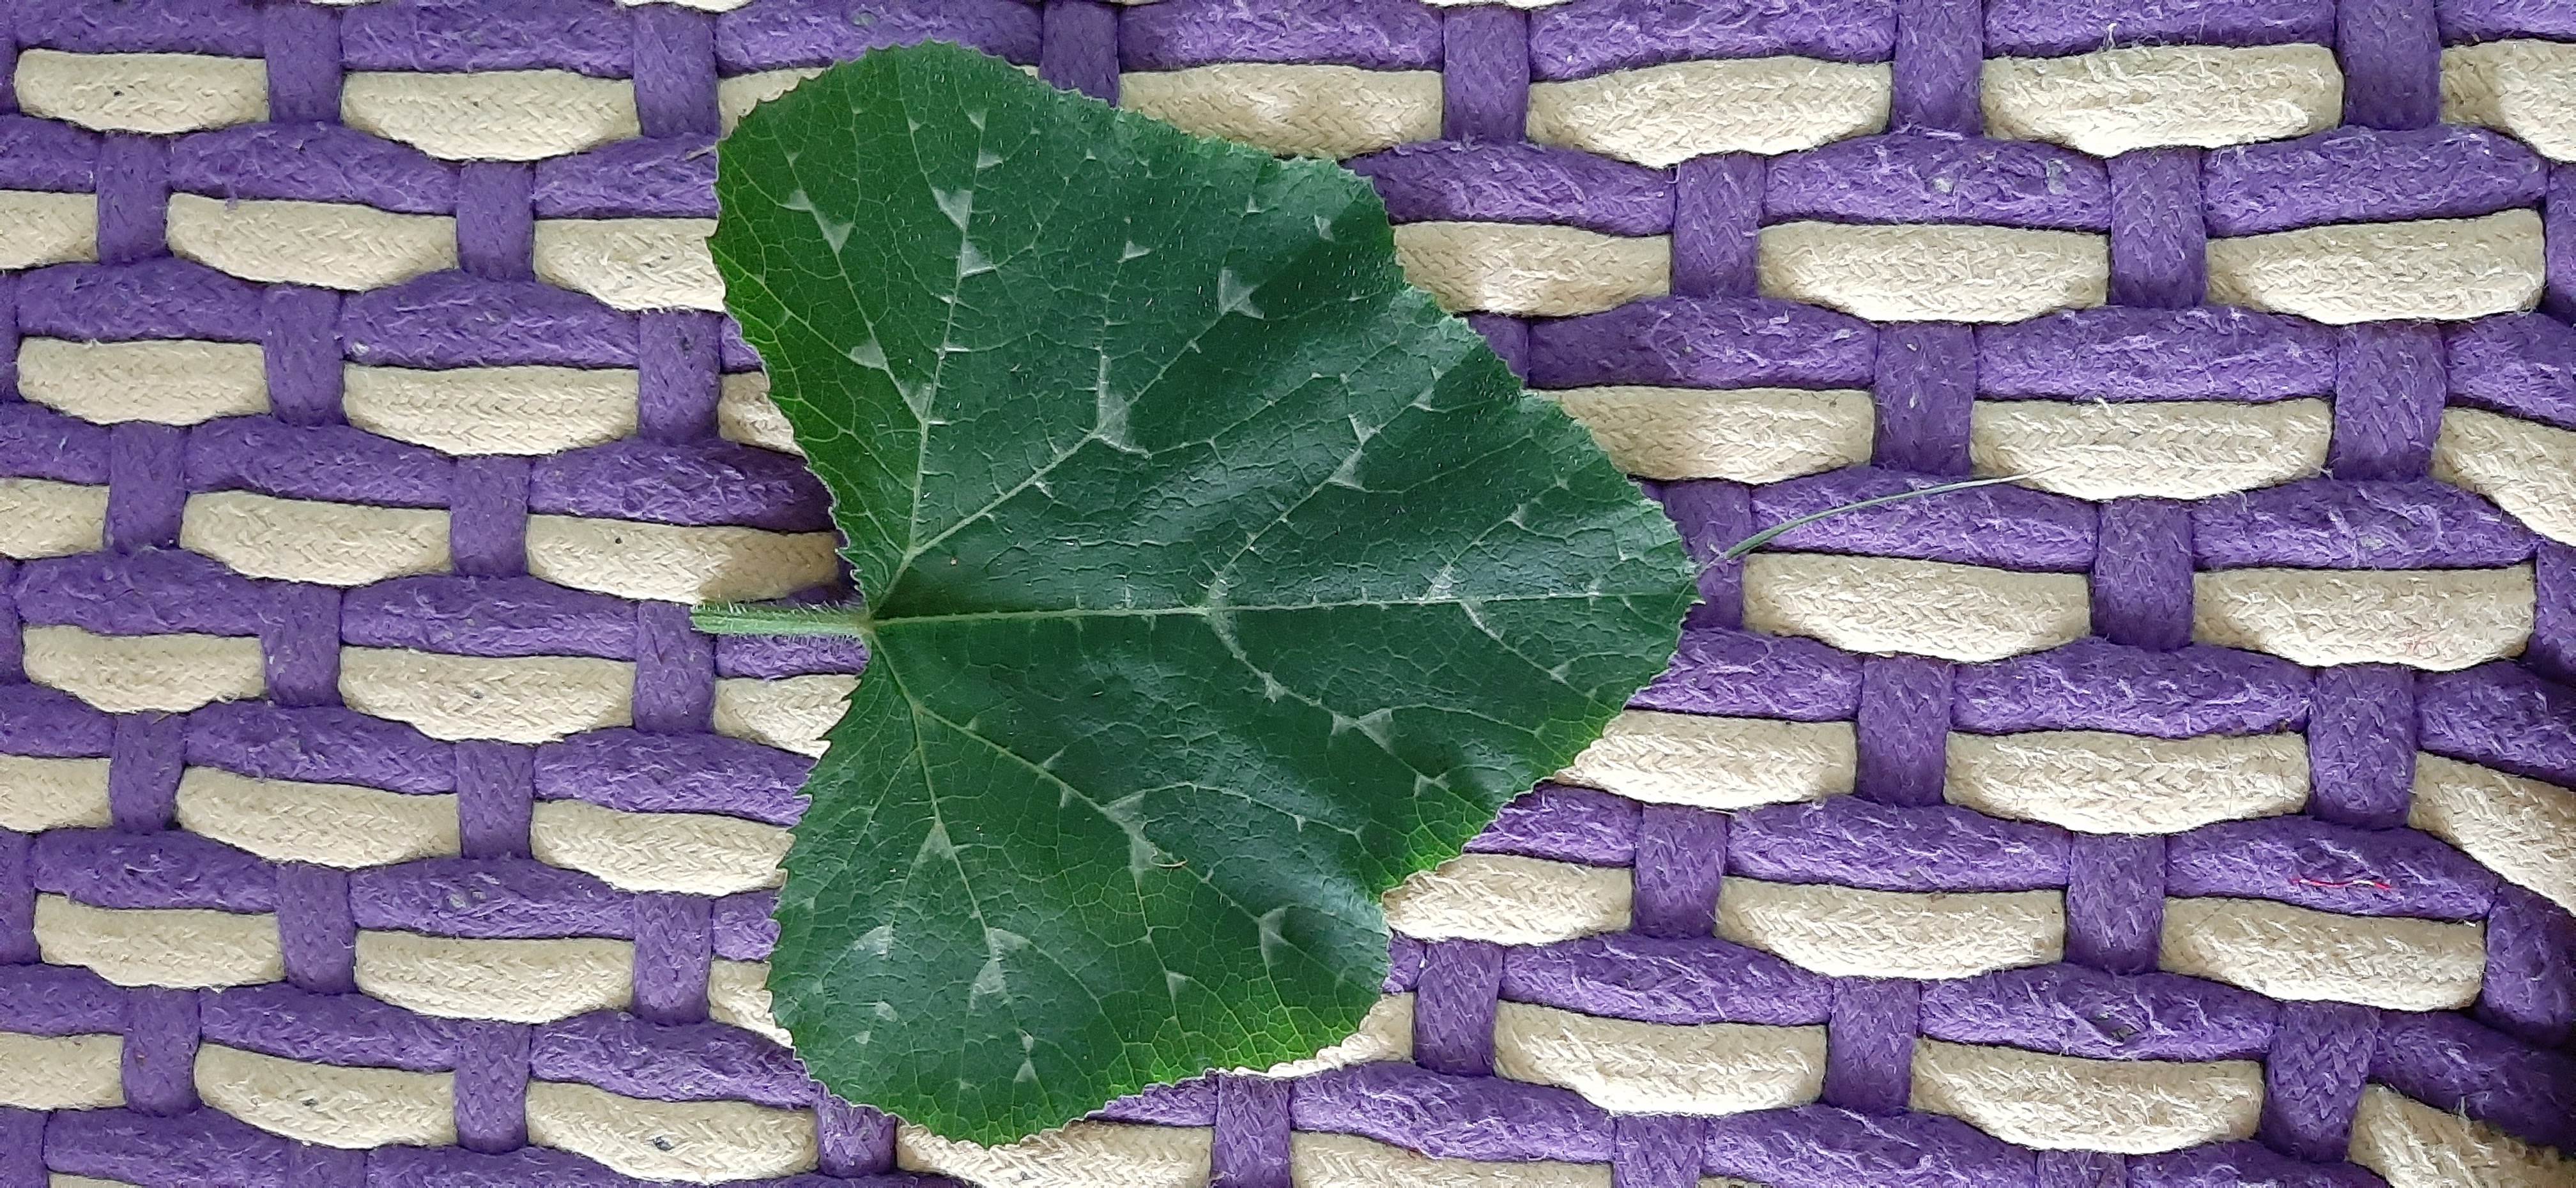
Plant: Pumpkin